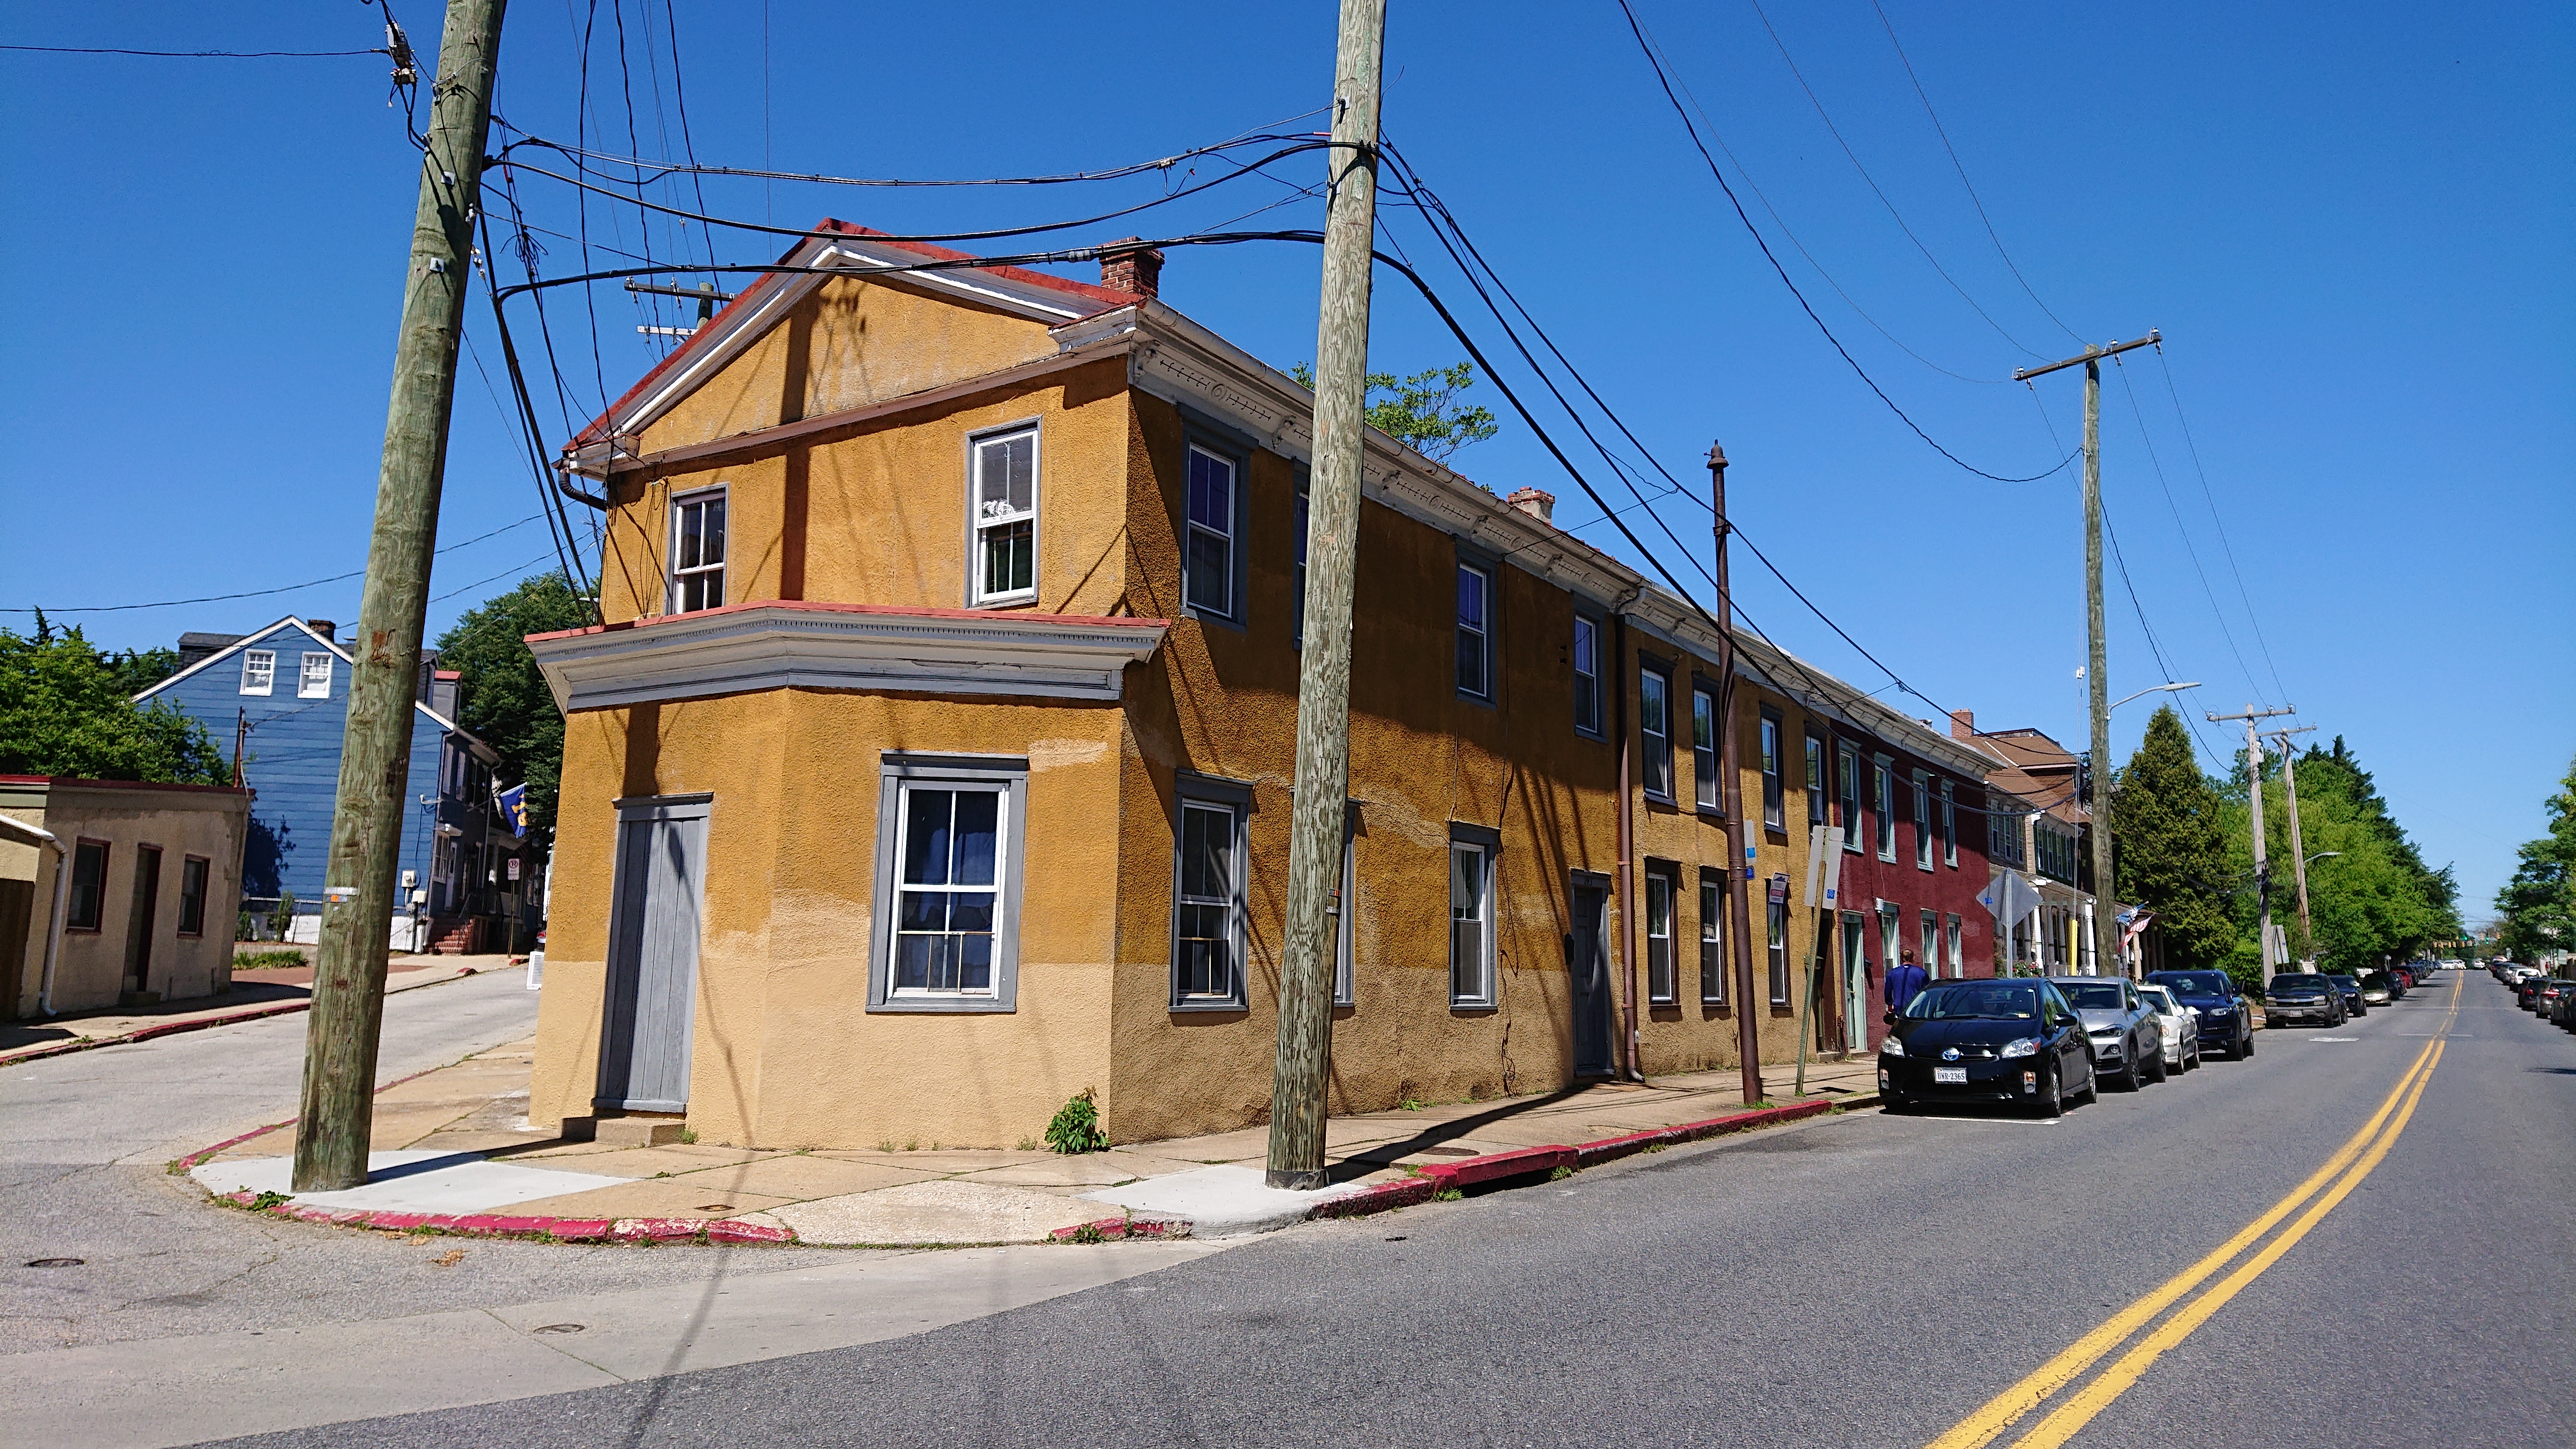
annapolis, maryland, residential area, neighbourhood, property, house, town, home, transport, building, architecture, real estate, suburb, street, road, urban area, vehicle, tree, mixed use, city, downtown, lane, overhead power line, car, electricity